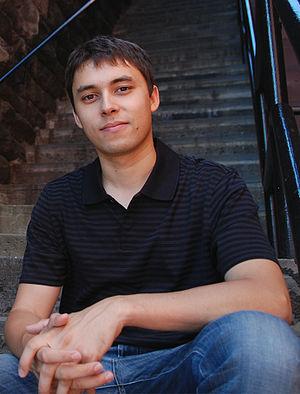
Jawed Karim né le 28 octobre 1979 à Mersebourg, en Allemagne, est un informaticien et entrepreneur germano-américain. Il est un des fondateurs en 2005 du service de partage de vidéo en ligne YouTube en compagnie de Chad Hurley et de Steve Chen. Dès 2006, Google rachète YouTube pour 1,6 milliard de dollars.